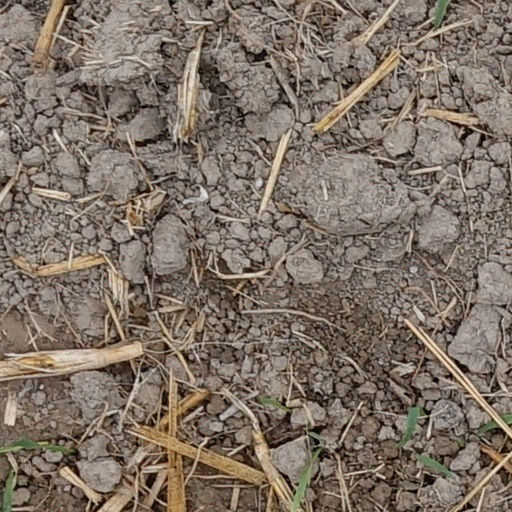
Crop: wheat